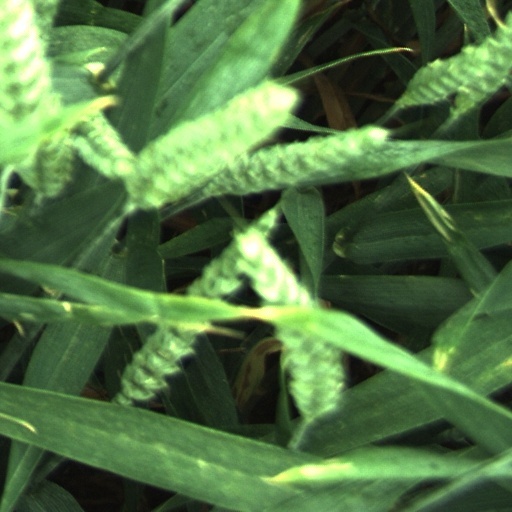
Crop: wheat